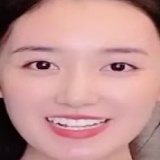
diễn viên Tưởng Y Y